Michelle Perrot

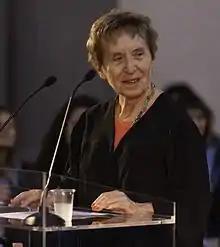
Perrot in 2016

Michelle Perrot (born 18 May 1928) is a French historian and academic who is Professor emeritus of Contemporary History at the Paris Diderot University. She won the 2009 Prix Femina Essai.